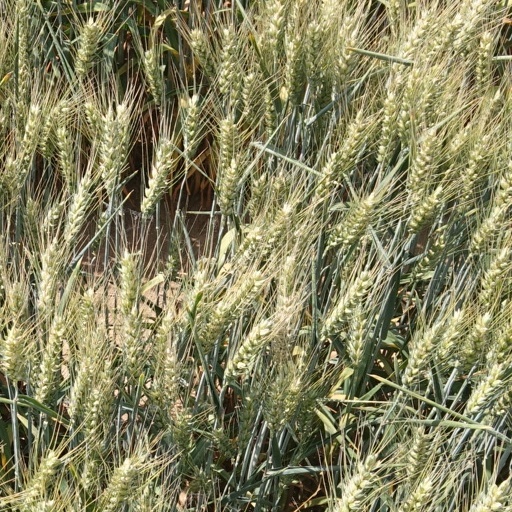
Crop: wheat